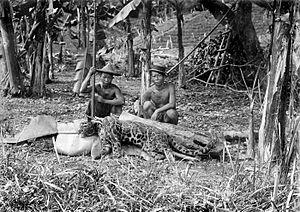
La panthère nébuleuse de Sumatra est une sous-espèce de la panthère nébuleuse des îles de la Sonde vivant dans les îles indonésiennes de Batu et de Sumatra. Elle diffère de l'autre sous-espèce, la panthère nébuleuse de Bornéo, par des critères moléculaires, cranio-mandibulaires et dentaires. En 2017, le Cat Classification Taskforce du Cat Specialist Group reconnaît la validité de cette sous-espèce.